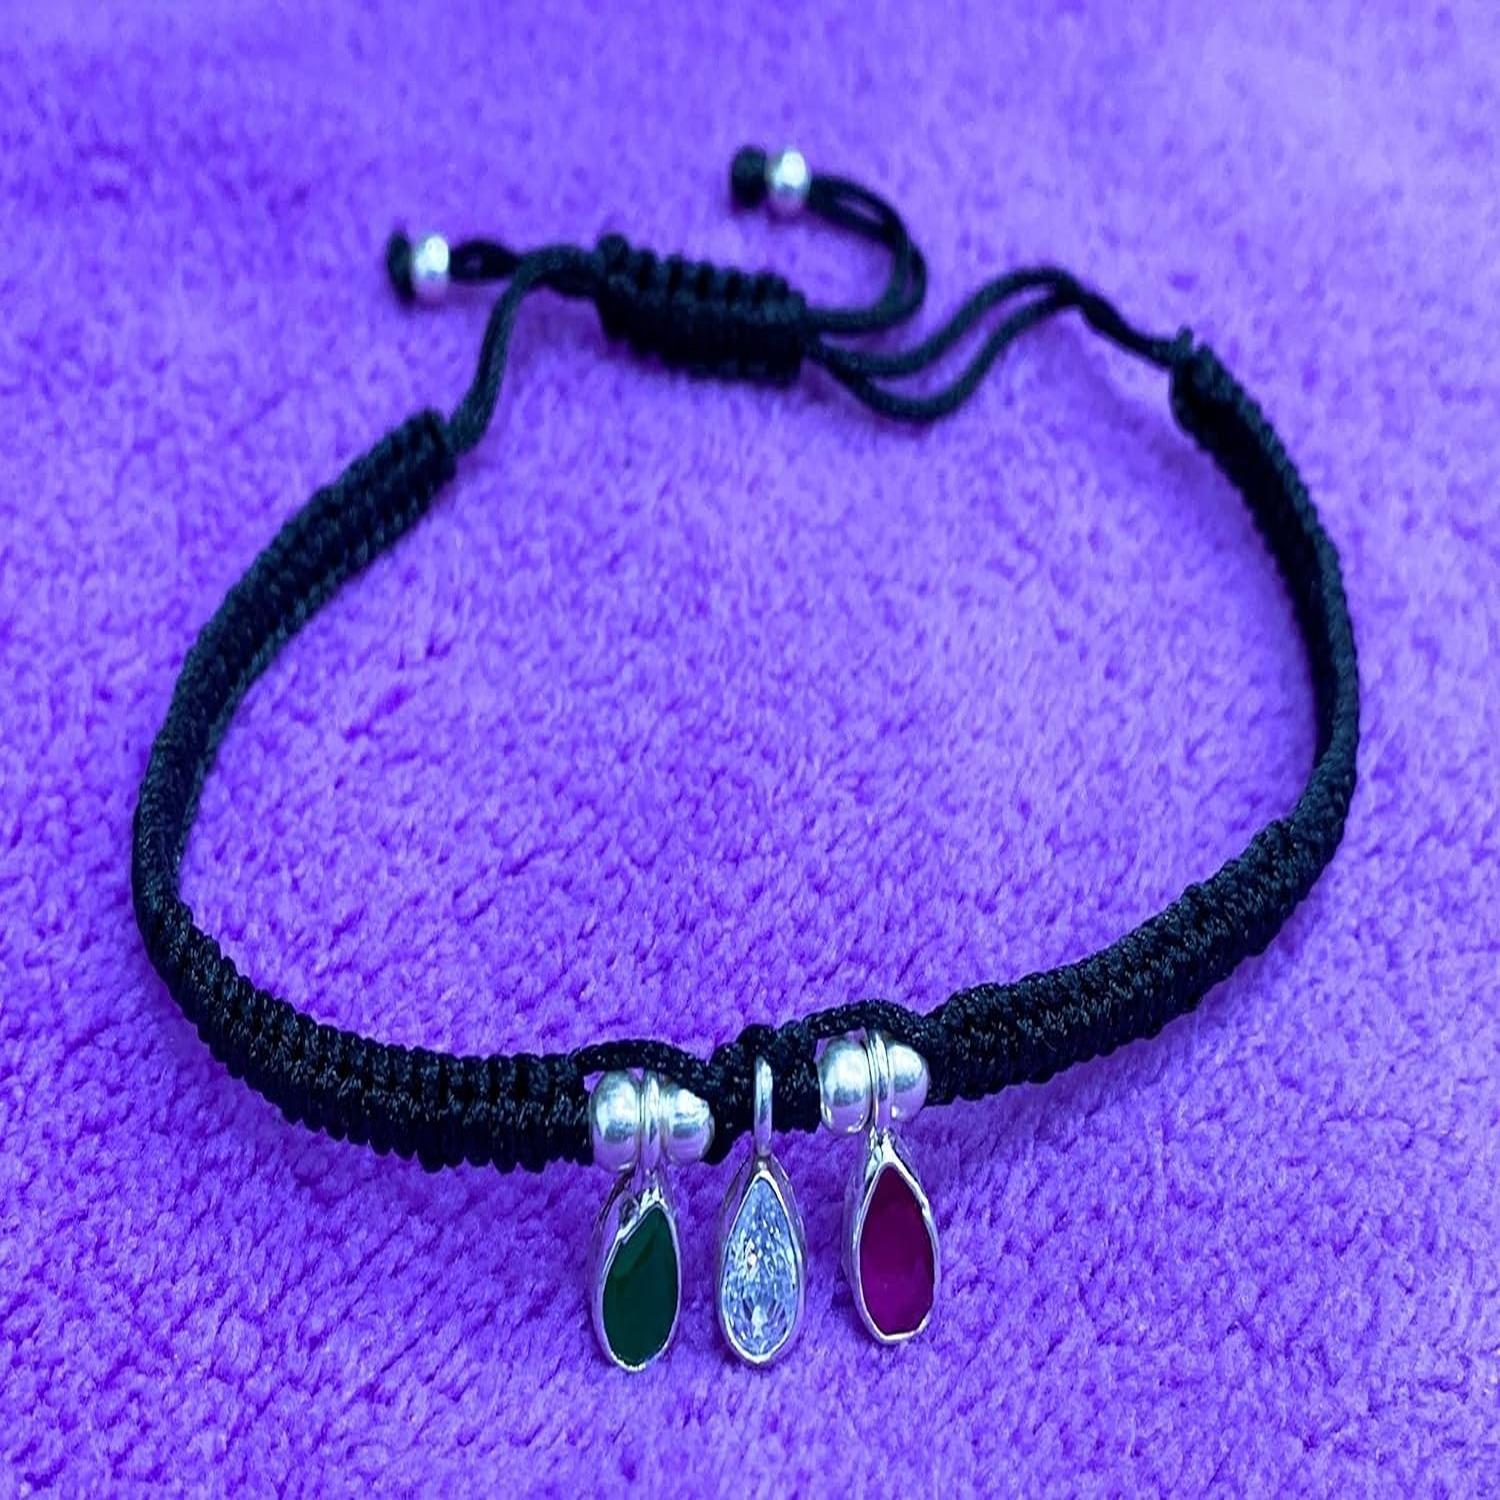
DARSHRAJ Trendy Flexible Silver Payal (Anklets) for Girls/Women | Gift for Women and Girls
Type: Anklet
Brand: DARSHRAJ
Price: Rs. 799
 Handcrafted with organic black thread and three-tone sterling silver charms for a unique and eco-friendly design that weight approximately 4 gm.And Anklet Leagnth 27 CMAdjustable length to fit any ankle size for maximum comfort and a perfect fit, while remaining lightweight and easy to wear.Beautiful contrast between the three different silver colors and the black thread adds elegance and charm to any outfit, without weighing you down.Intricate design and attention to detail make this anklet a true work of art, despite its lightweight construction.Versatile enough to be worn for both special occasions and as an everyday accessory, this lightweight anklet is a great addition to any jewelry collection.